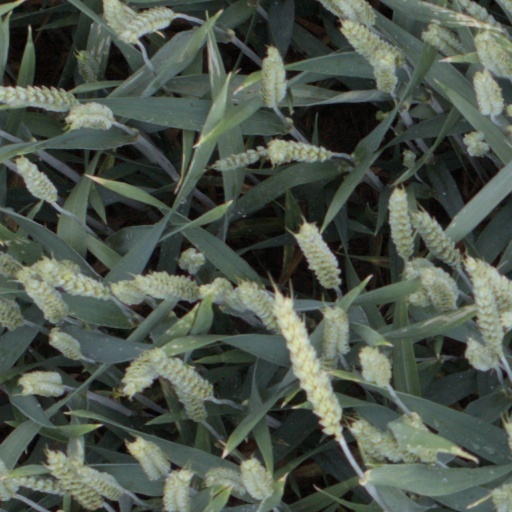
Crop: wheat